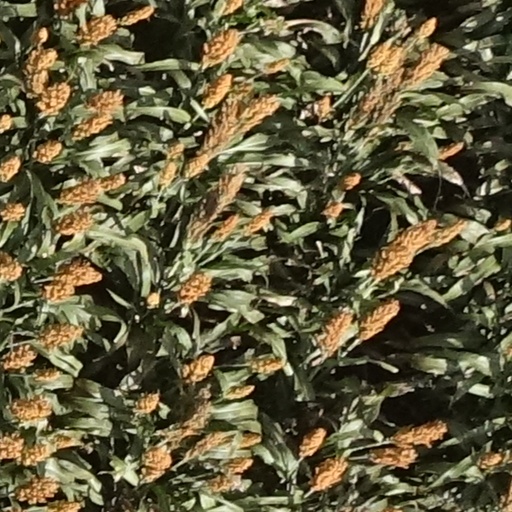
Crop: sorghum